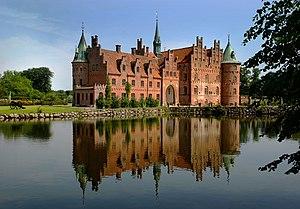
Château d'Egeskov. Danemark. 日本語: デンマークのイーエスコウ城 Português: Castelo Egeskov, Dinamarca Svenska: Egeskovs slott på Fyn, Danmark. 中文: 丹麦伊埃斯科城堡
Un château est à l'origine une construction médiévale destinée à protéger le seigneur ainsi que la population du village attenant et à symboliser son autorité au sein du fief. Les premiers châteaux étaient construits en bois, souvent sur une élévation de terre, puis en pierre afin de résister aux nouvelles armes de guerre. On les appela les châteaux forts.